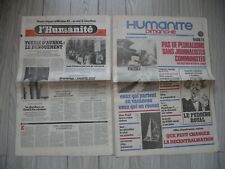
Waste category: paper